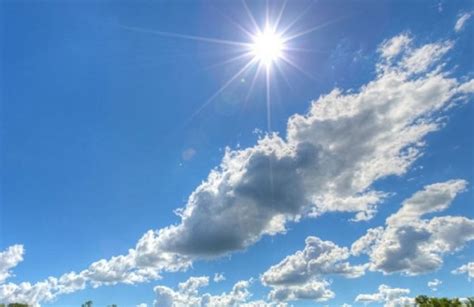
Weather: sun or clear